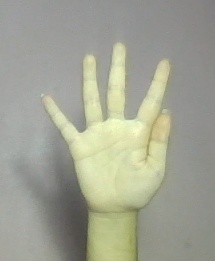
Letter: sheen